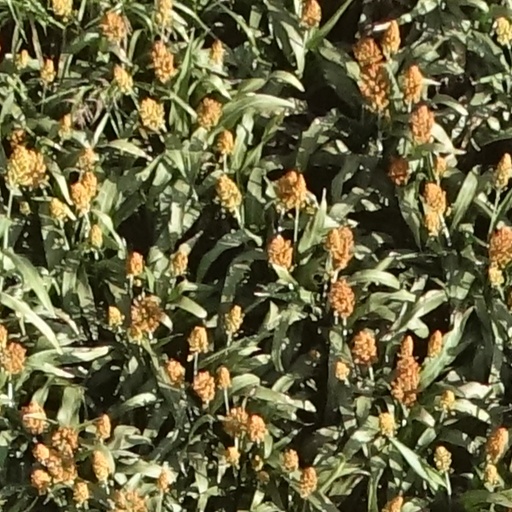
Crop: sorghum